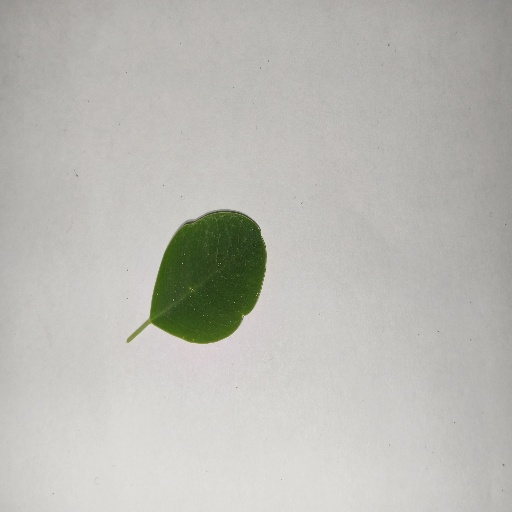
Species: Sojina
Leaf condition: Healthy Leaf